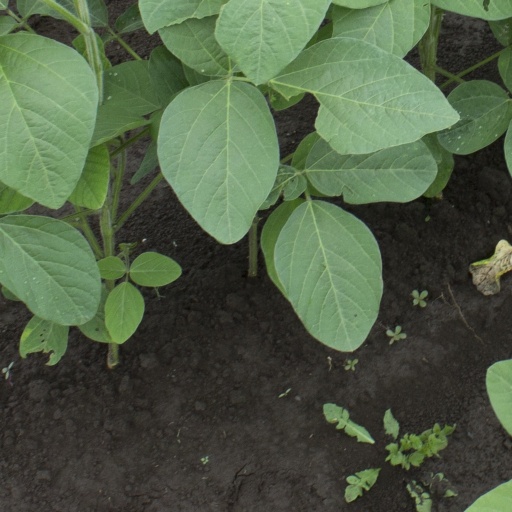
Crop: soybean